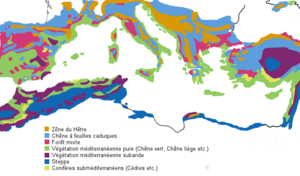
Carte de la végétation méditerranéenne
La région méditerranéenne est une phytorégion, définie par Armen Takhtajan dans son ouvrage Floristicheskie oblasti Zemli, en 1986. Elle englobe les aires littorales du bassin méditerranéen. Elle appartient au royaume holarctique ou boréal et au sous-royaume du Tethyan.